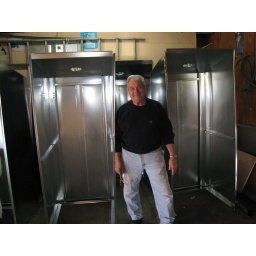
Raymond standing in front of the hot water houses he builds in his shop